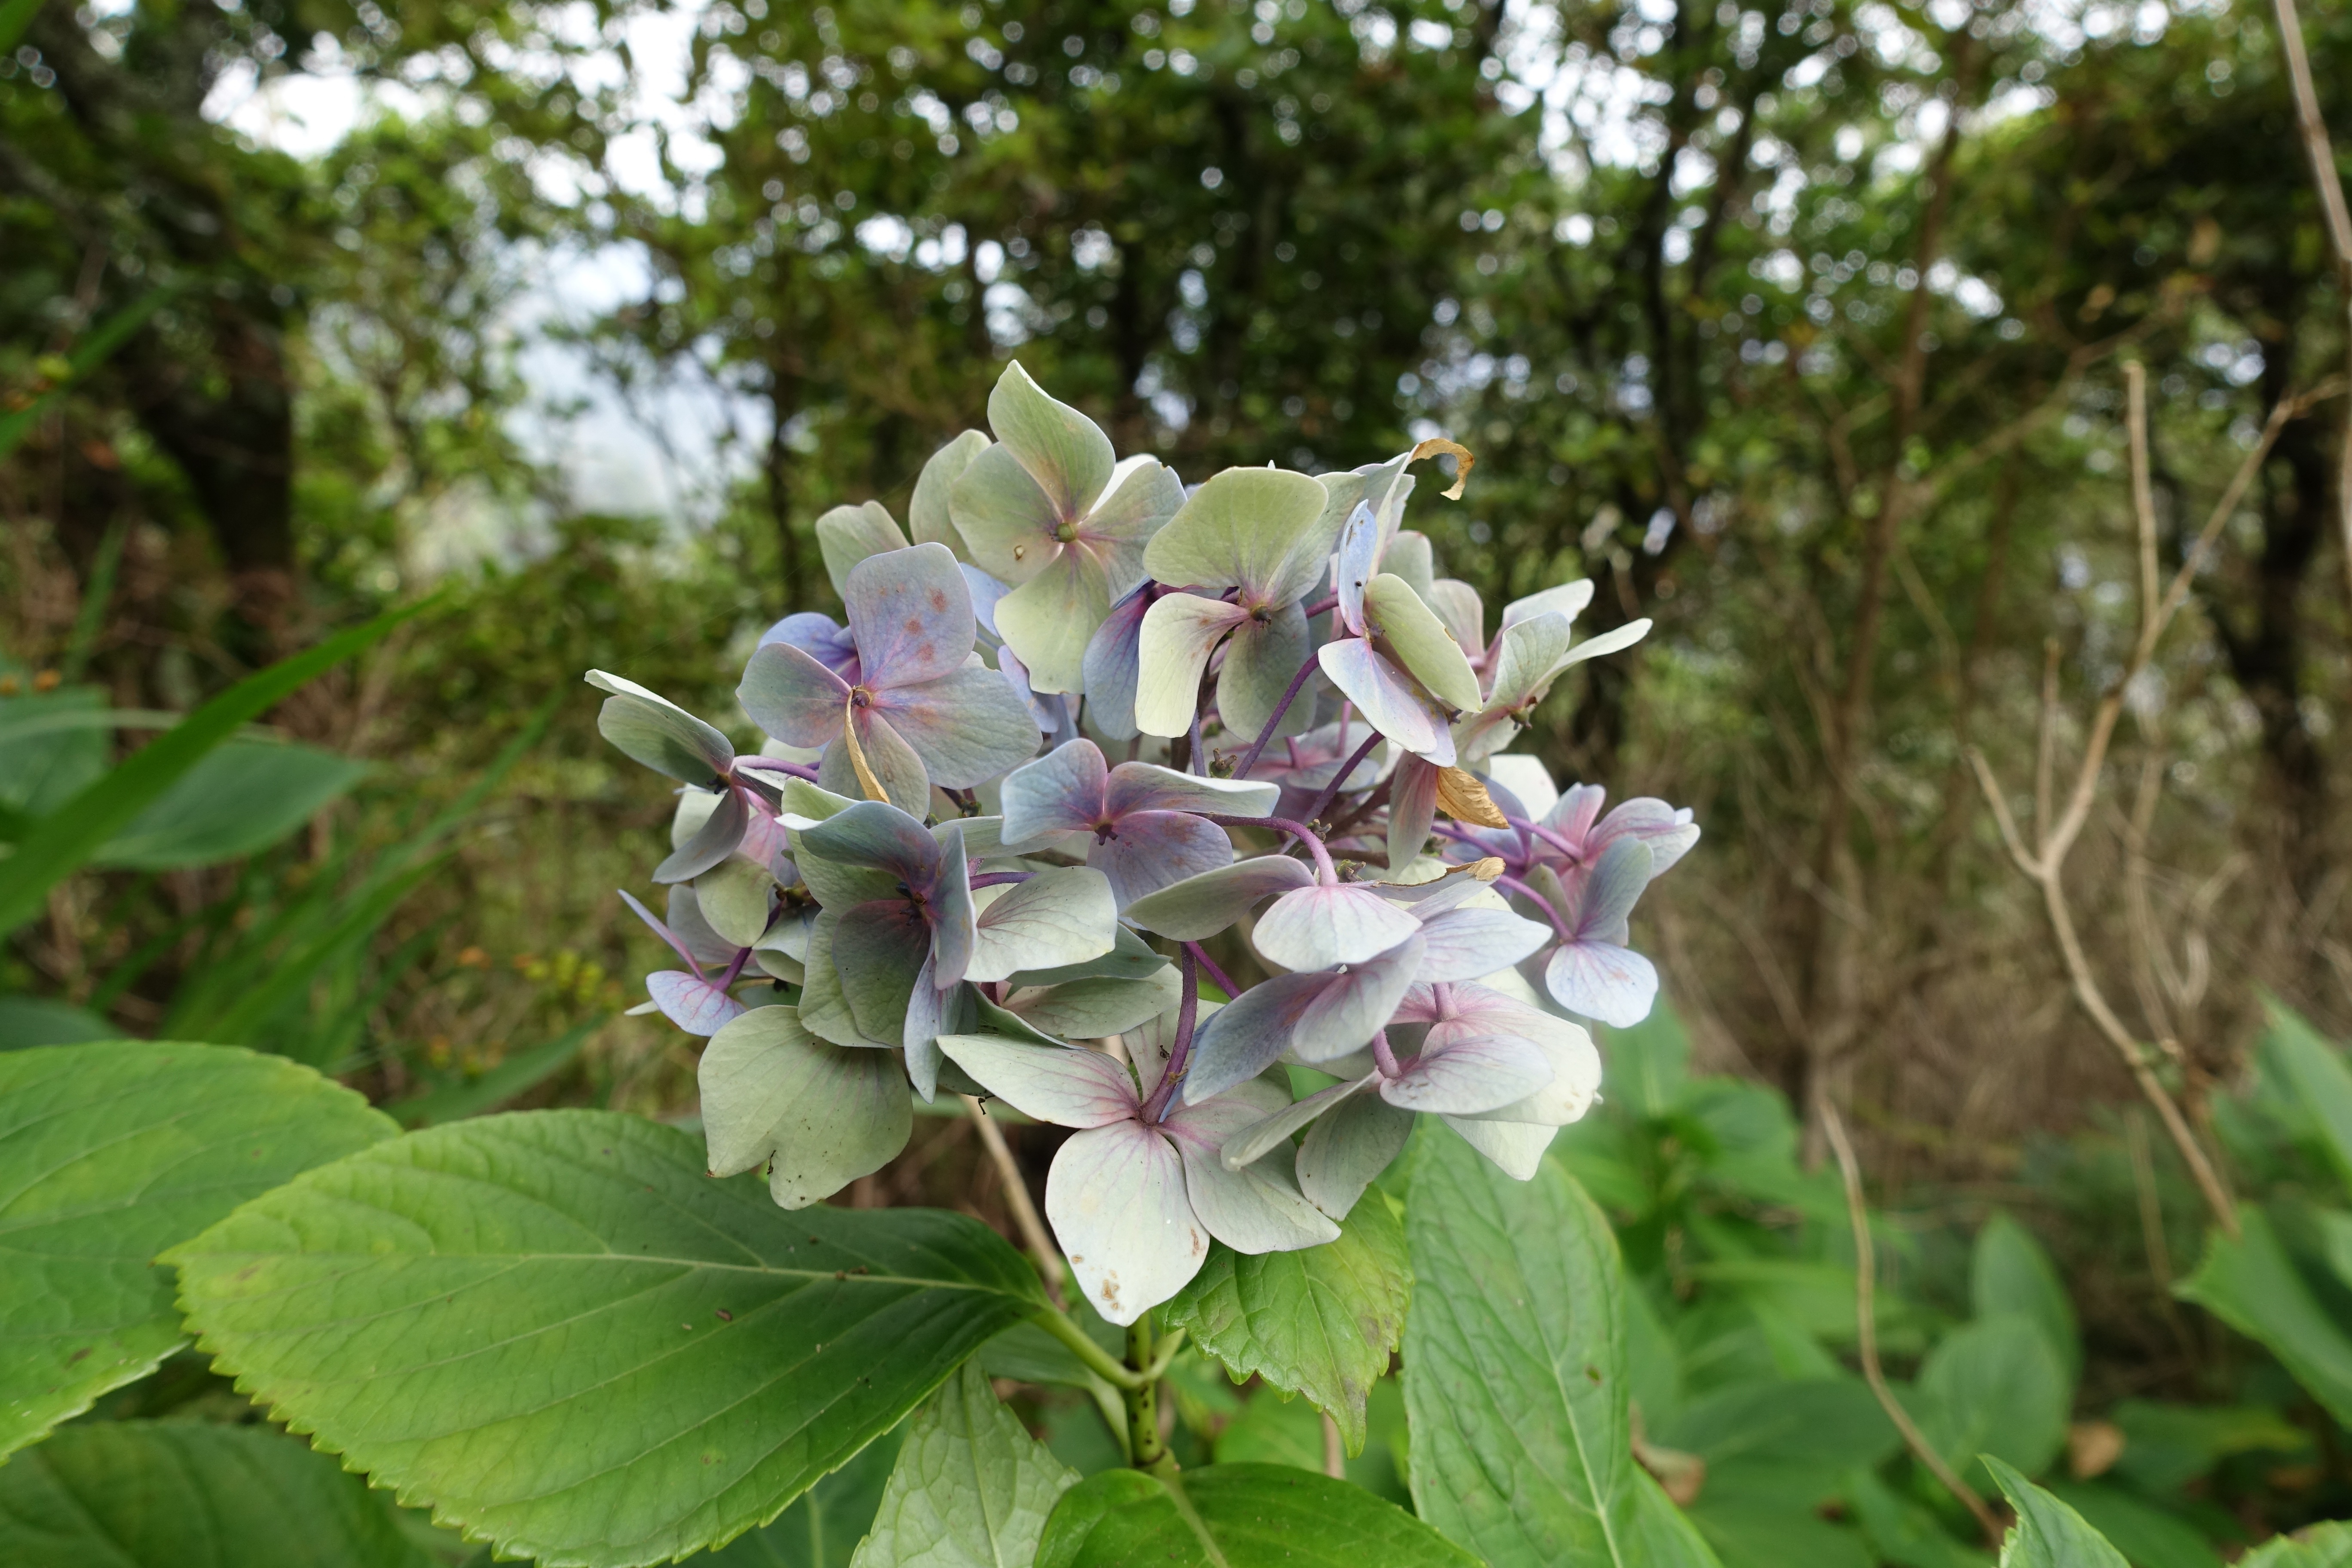
nature, blossom, plant, flower, purple, summer, green, macro, botany, blue, garden, flora, hydrangea, plants, wildflower, flowers, wild flowers, purple flowers, shrub, violet, portugal, beautiful, purple flower, madeira, flowering plant, hydrangeaceae, cornales, land plant